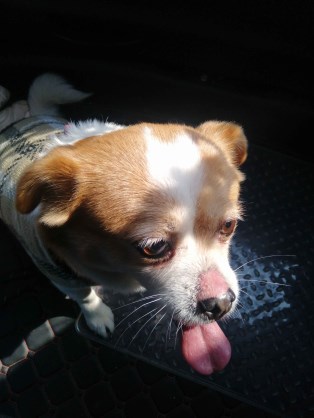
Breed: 3336-n000121-chinese_rural_dog